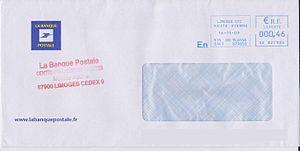
Lettre affranchie envoyer par La Banque Postale (centre financier de Limoges). Depuis janvier 2006, La Banque Postale affranchie les courriers à destination des clients, des bureaux de postes, etc...
L'affranchissement est, dans les systèmes postaux, le fait de s'acquitter de la taxe que coûte l'expédition d'un courrier ou de toute autre missive, et qui est généralement signalé par l'apposition d'un signe distinctif sur la dite missive.